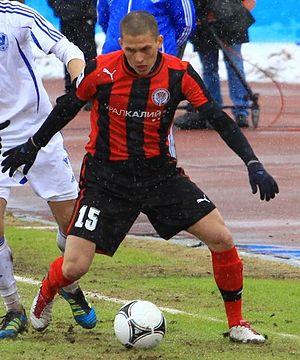
Vladimirs Kamešs est un footballeur international letton né le 28 octobre 1988 à Liepāja.